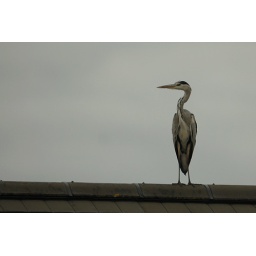
Well within one mile, this was taken from my bedroom window during the Chinese Grand Prix on Sunday morning.